Shashi Kapoor

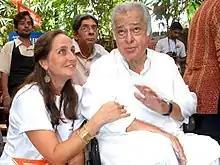
Shashi Kapoor with daughter Sanjana in 2010

Shashi Kapoor was born as Balbir Raj Kapoor to Prithviraj Kapoor and his wife in Calcutta, British India, on 18 March 1938. He was the youngest brother of Raj Kapoor and Shammi Kapoor. Actor Trilok Kapoor was his paternal uncle.